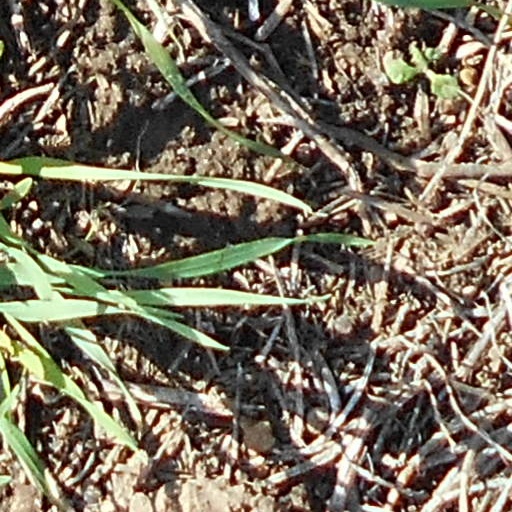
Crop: wheat